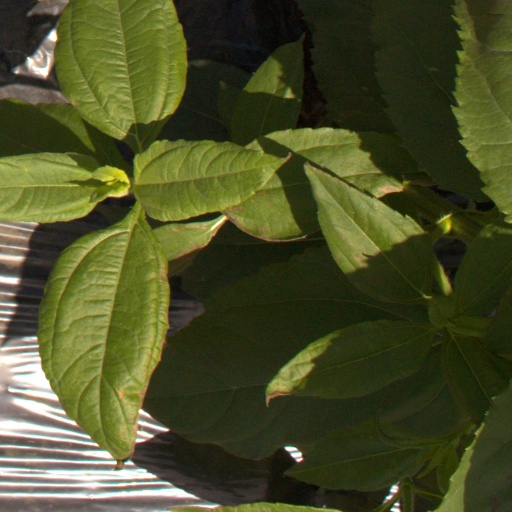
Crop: Jerusalem artichoke